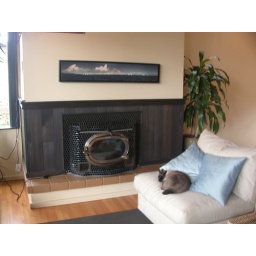
Living Room Fire Place -- note kitty on the chair in front of the fireplace!